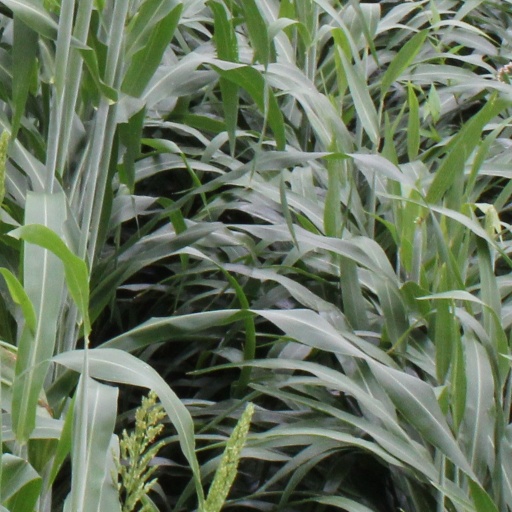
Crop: sorghum